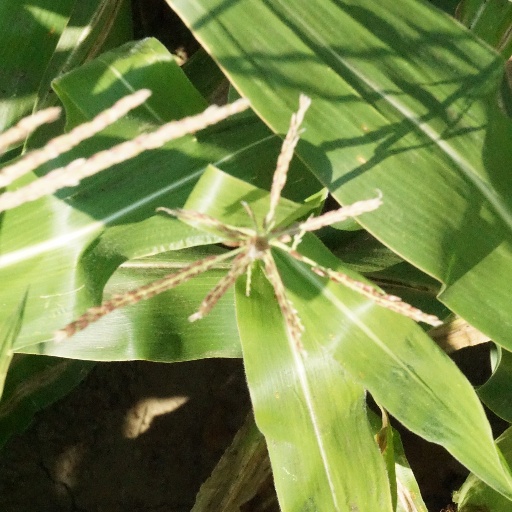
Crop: maize; corn